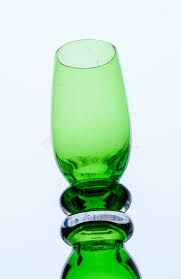
Waste category: glass